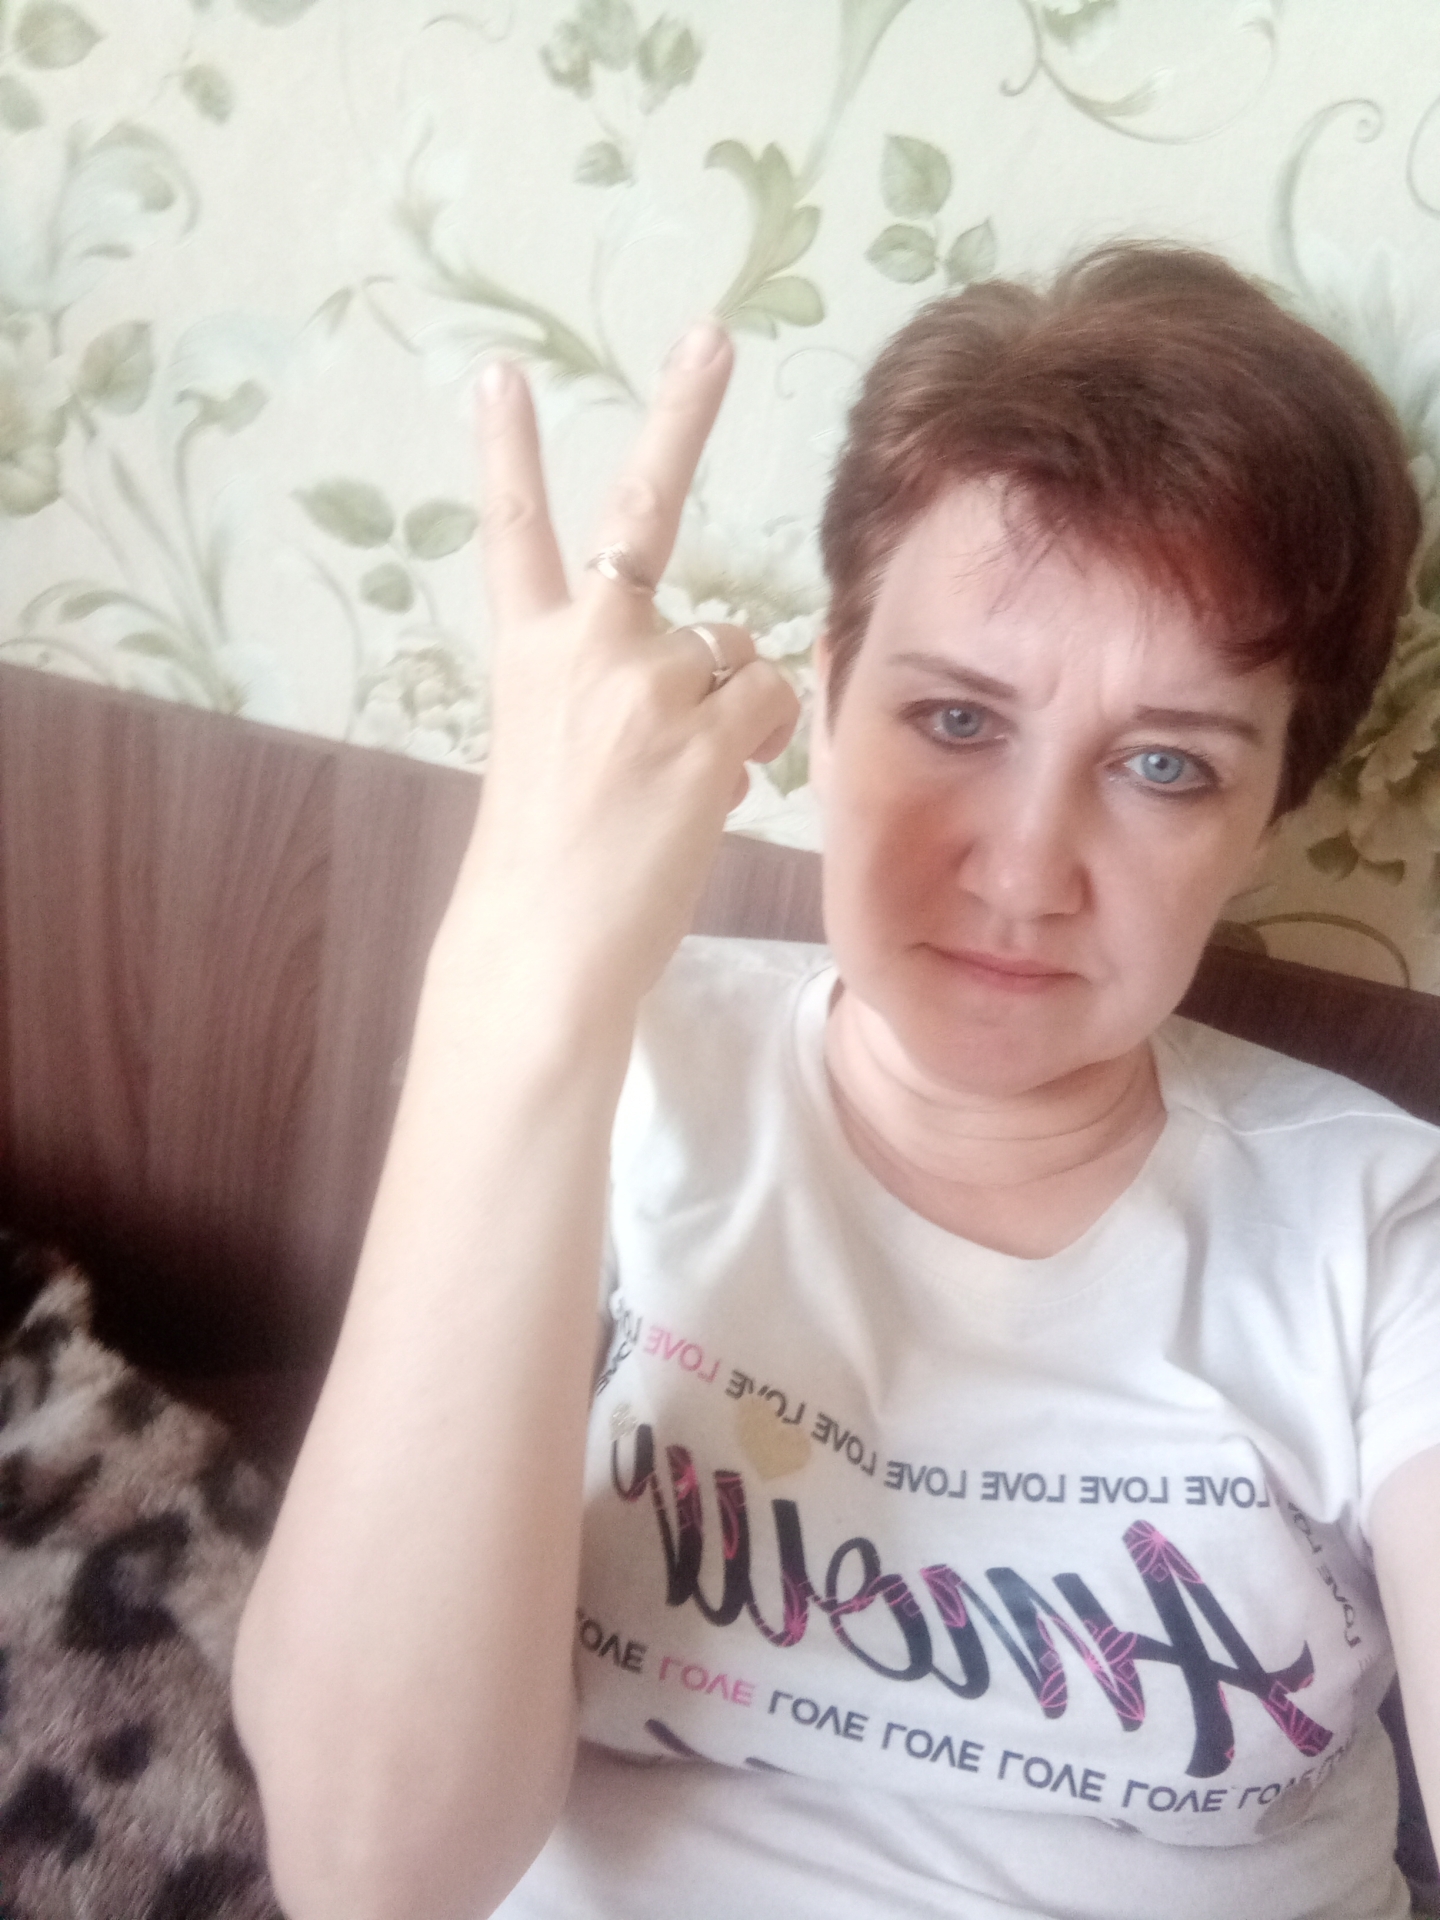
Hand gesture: peace_inverted